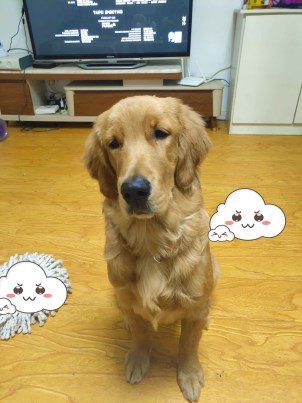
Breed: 5355-n000126-golden_retriever